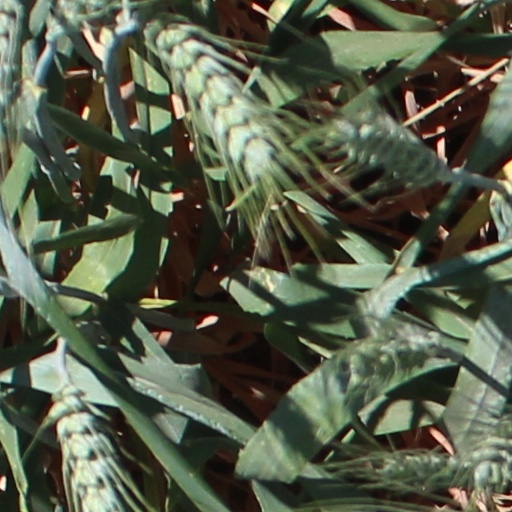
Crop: wheat